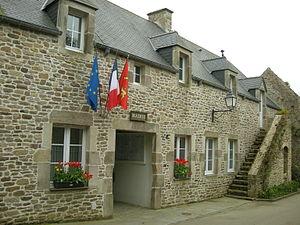
Omonville-la-Petite est une ancienne commune française du département de la Manche, dans la région Normandie, devenue le 1ᵉʳ janvier 2017 une commune déléguée au sein de la commune nouvelle de La Hague.